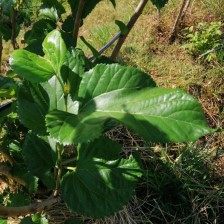
Variety: Buriram60